Hugh Peter

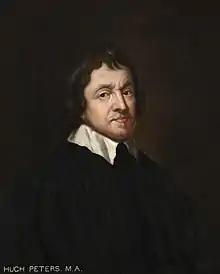

Hugh Peter (or Peters) (baptized 29 June 1598 – 16 October 1660) was an English preacher, political advisor and soldier who supported the Parliamentary cause during the English Civil War and later the trial and execution of Charles I. Following the Restoration, he was executed as a regicide.